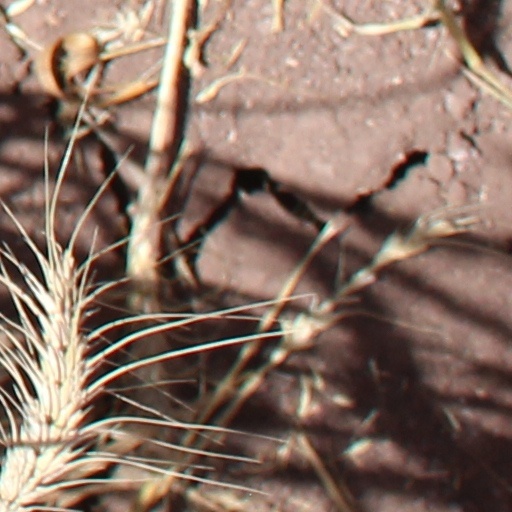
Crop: wheat